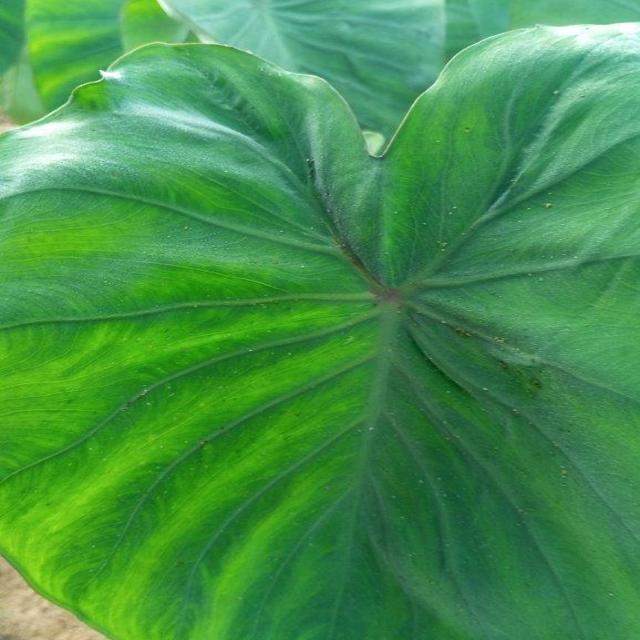
Label: Healthy